Washoe County, Nevada

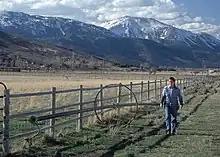
Ranching in Washoe County

Washoe County School District is the school district for the entire county.